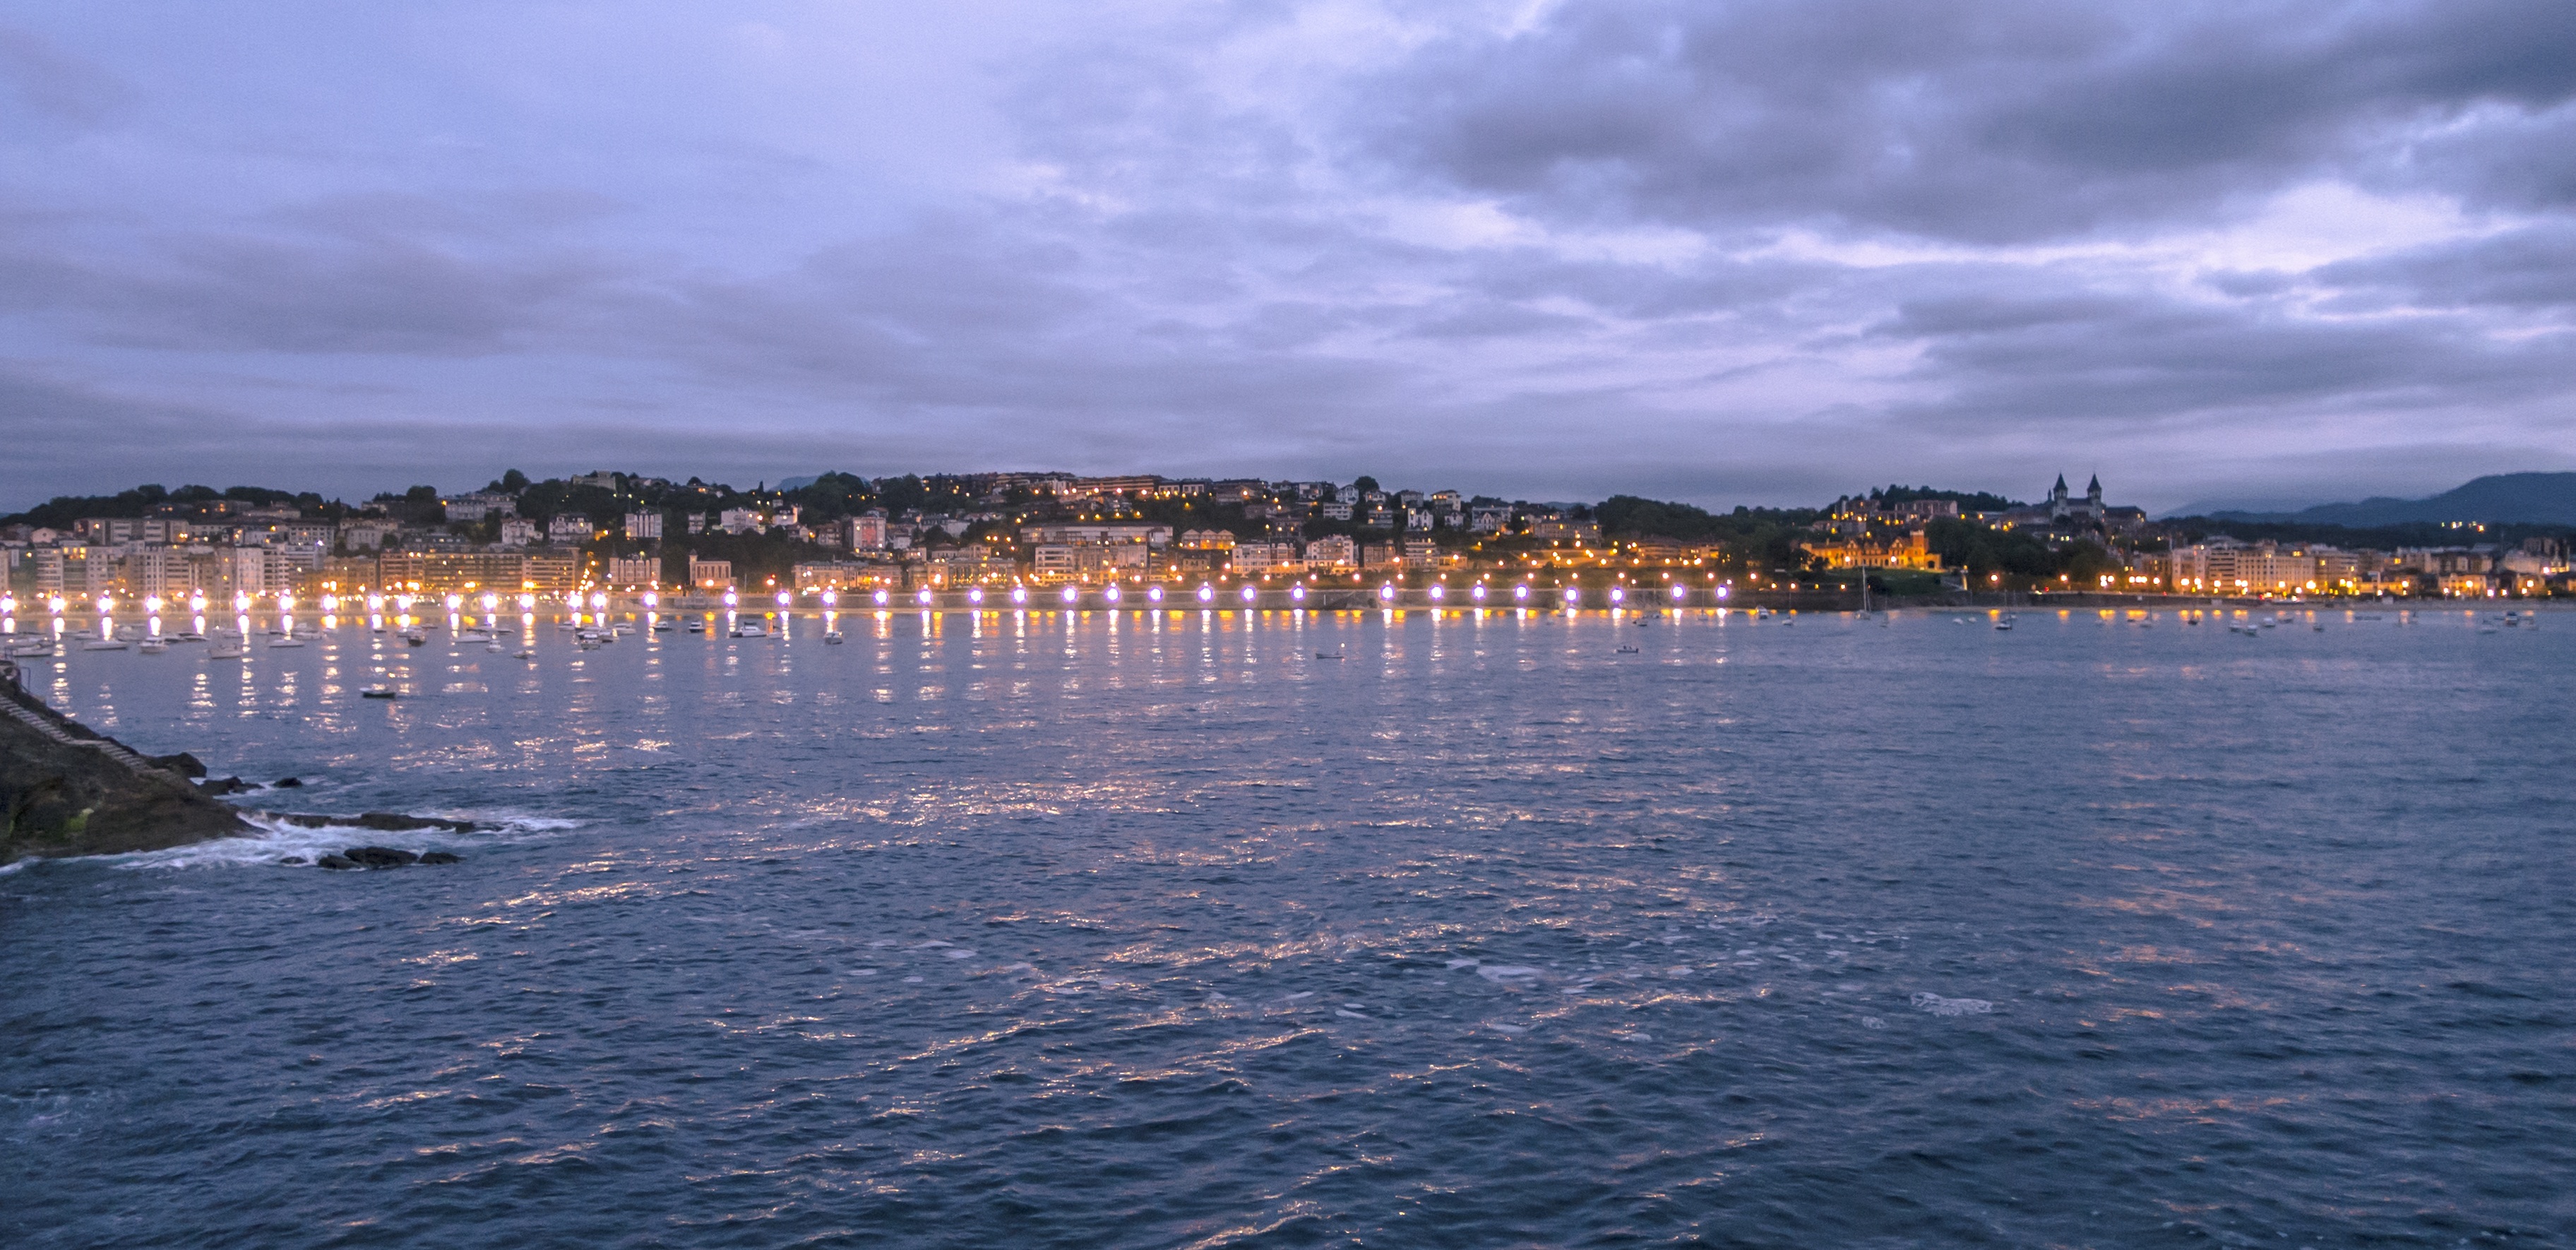
landscape, sea, coast, horizon, dock, sunset, night, summer, dusk, evening, reflection, vehicle, bay, island, harbor, marina, lanterns, donostia, santa clara